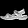
Label: Sandal